Ruins of São Miguel das Missões

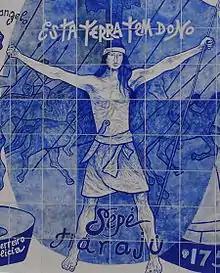
A picture of Sepé Tiaraju according to Danúbio Gonçalves, displayed at the Memorial of the Riograndense Epic in Porto Alegre, under the famous phrase he would have uttered: "This land has an owner!"

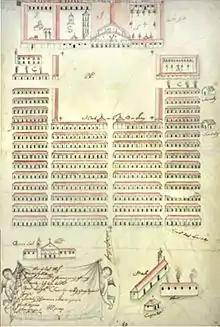
Blueprint of the São Miguel Arcanjo site, 1756.

Fifteen of these settlements were attacked and devastated by the São Paulo "bandeirantes" a few years after they were founded, and in 1638 the others also faced the same fate. Fleeing the massacre and enslavement, the surviving natives and the priest directors moved to the west side of the Uruguay River. Those from San Miguel, destroyed in 1637, settled near Concepción in Paraguay, starting another settlement and building a church. This settlement was nearly destroyed by a tornado in 1642, but was soon rebuilt.